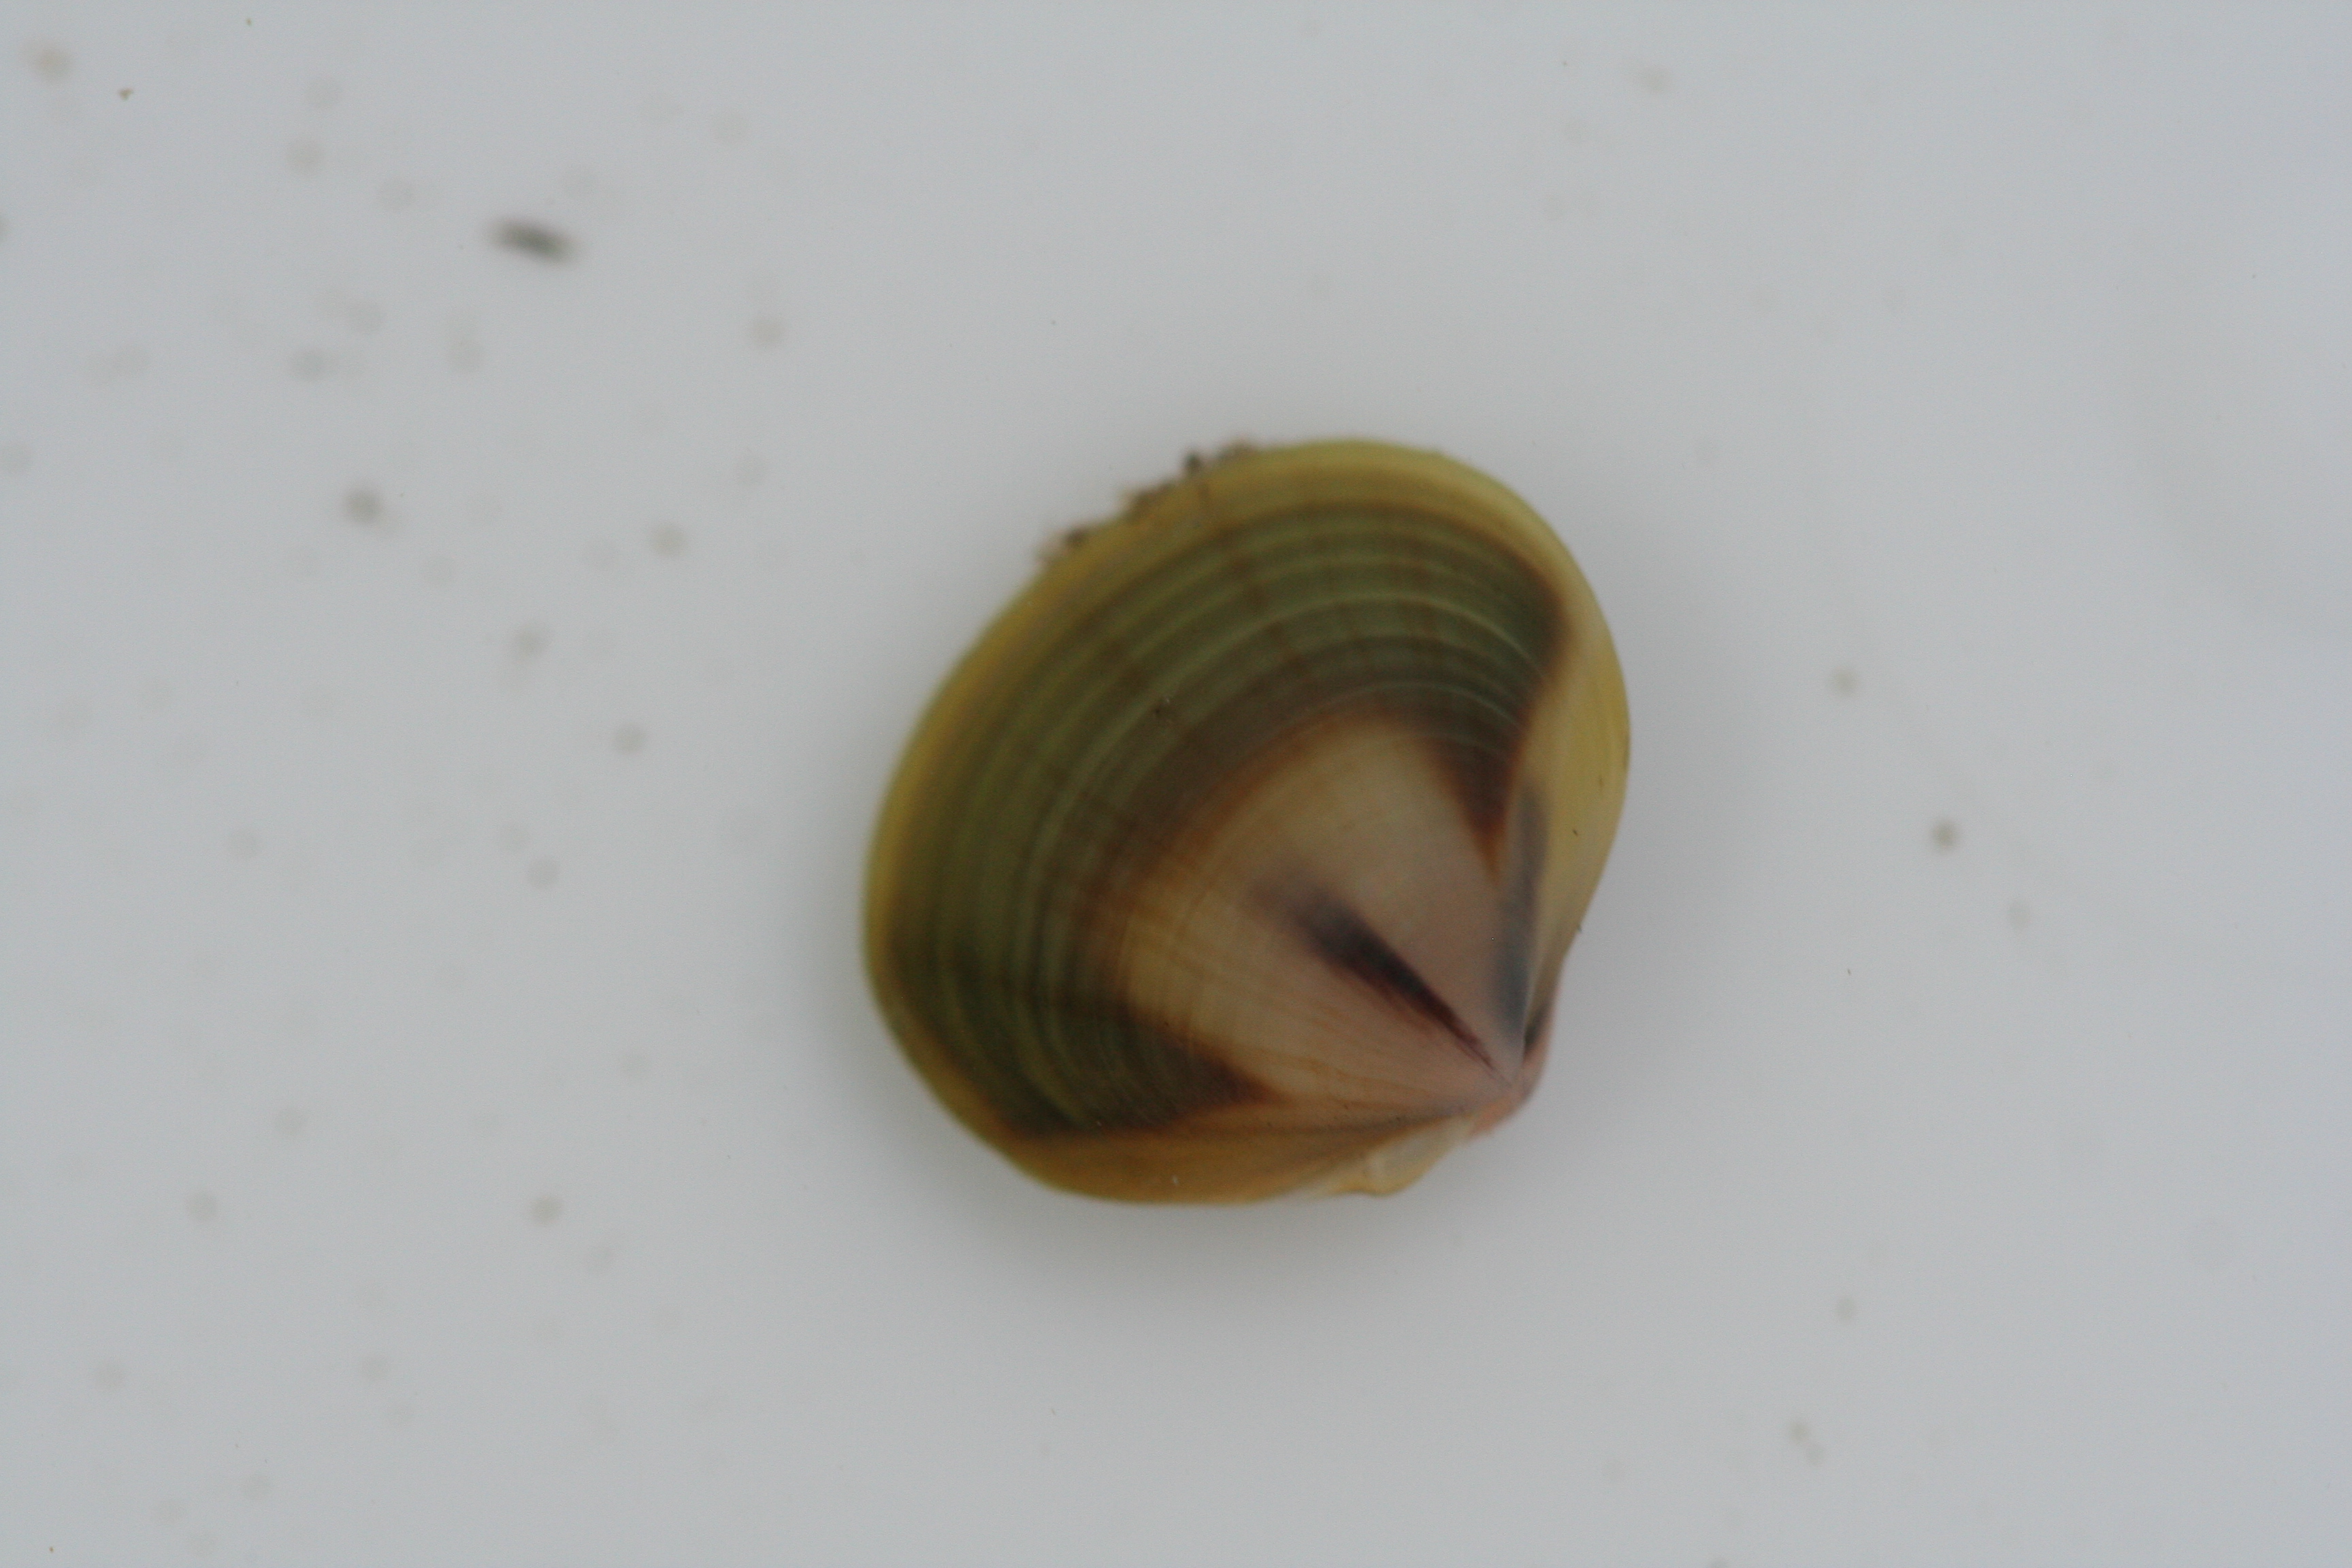
Macroinvertebrate group: snails_clams_mussels